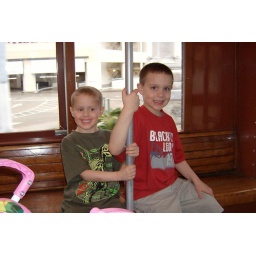
on the street car in New Orleans